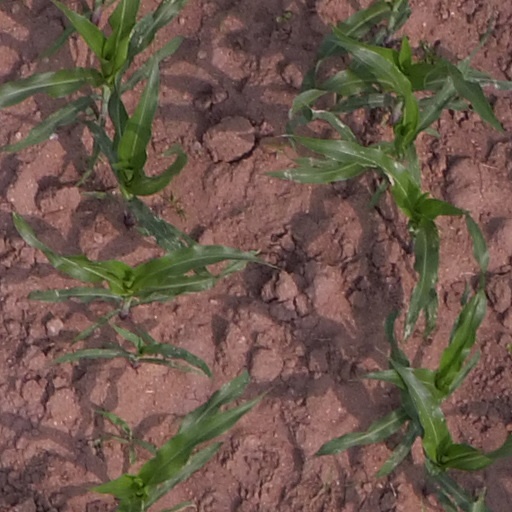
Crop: maize; corn